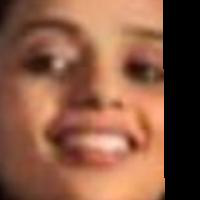
Age group: age 41-55